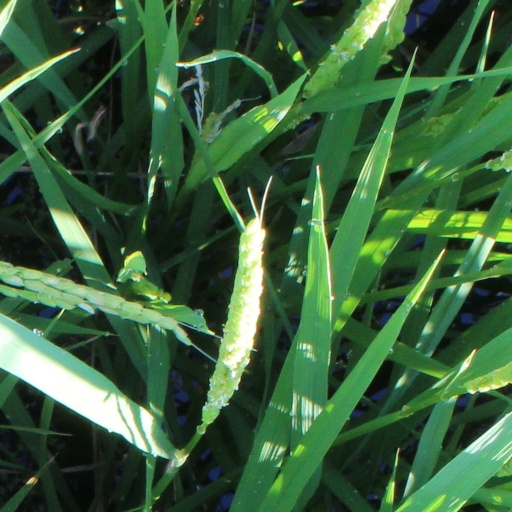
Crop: rice